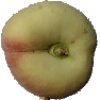
Label: peach_flat